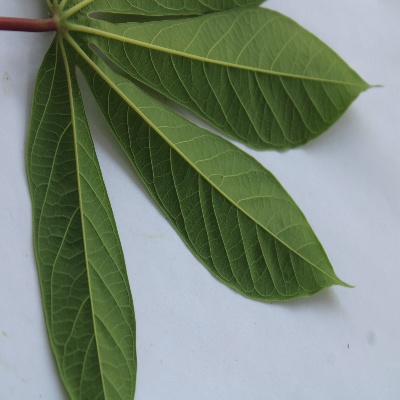
Crop: Cassava
Condition: healthy